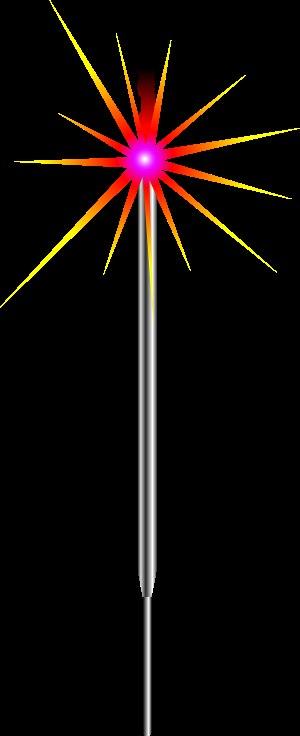
Un cierge magique, du nom des cierges religieux, est une baguette d'une vingtaine de centimètres de long, enduite d'une matière pyrotechnique, de sorte qu'il brûle lentement en projetant autour de lui des étincelles dorées ou multicolores.